Yanbulaq culture

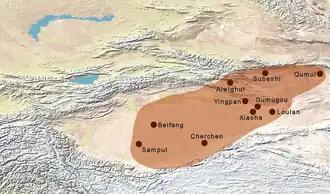
The Tarim Basin, with the Taklamakan Desert, and area of the Tarim mummies with main burial sites, and the Qumul area of the Yanbulaq culture at the extreme east.

The Yanbulaq culture (Ch: 焉不拉克文化 or 焉布拉克文化, Yanbulake wenhua, 1100–500 BCE) was an ancient culture based on the tombs of the Yanbulaq Cemetery (Chinese 焉不拉克古墓群, Pinyin Yānbùlākè gǔmùqún or焉不拉克墓地, Yānbùlākè mùdì , English Yanbulaq Cemetery) located on the northern hills of the Qumul Basin, in Yizhou District, Xinjiang, China. It was a Bronze Age culture, or an early Iron Age culture.